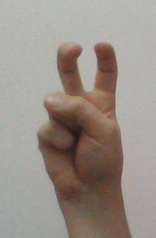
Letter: toot